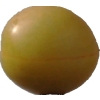
Label: cherry_wax